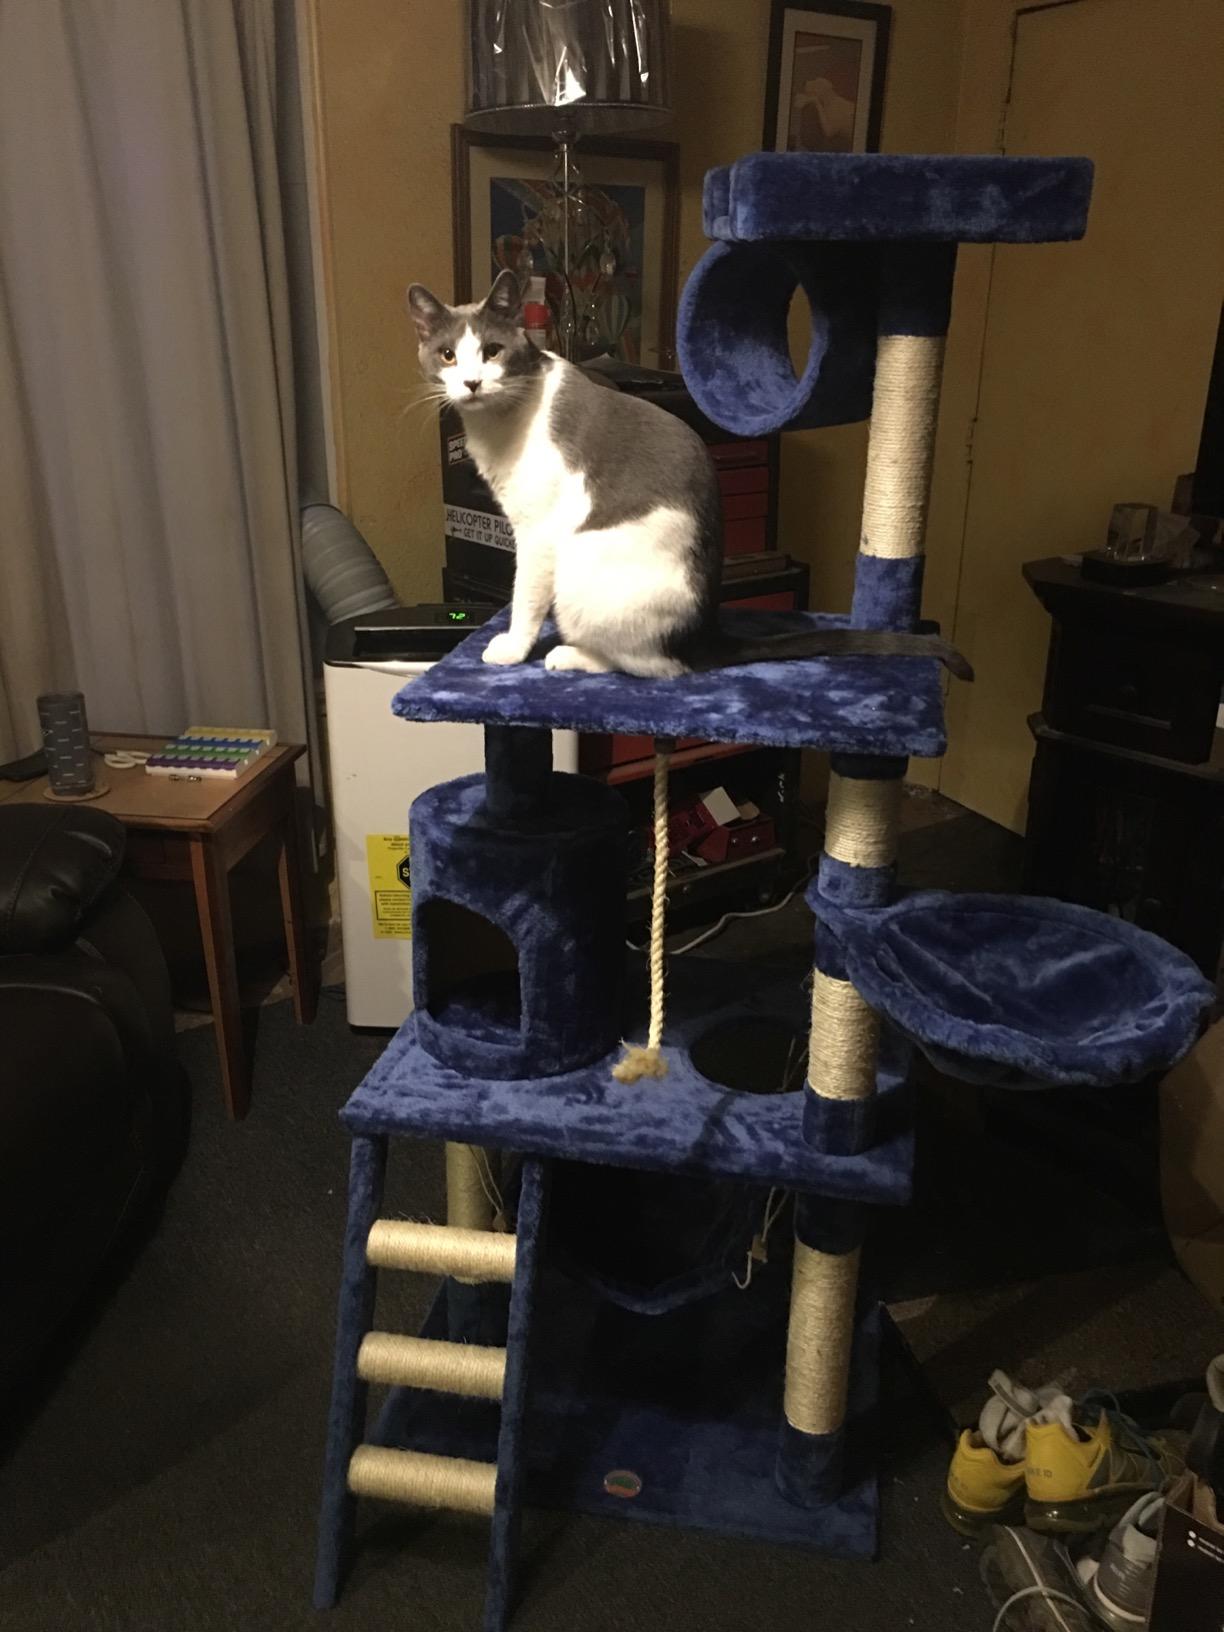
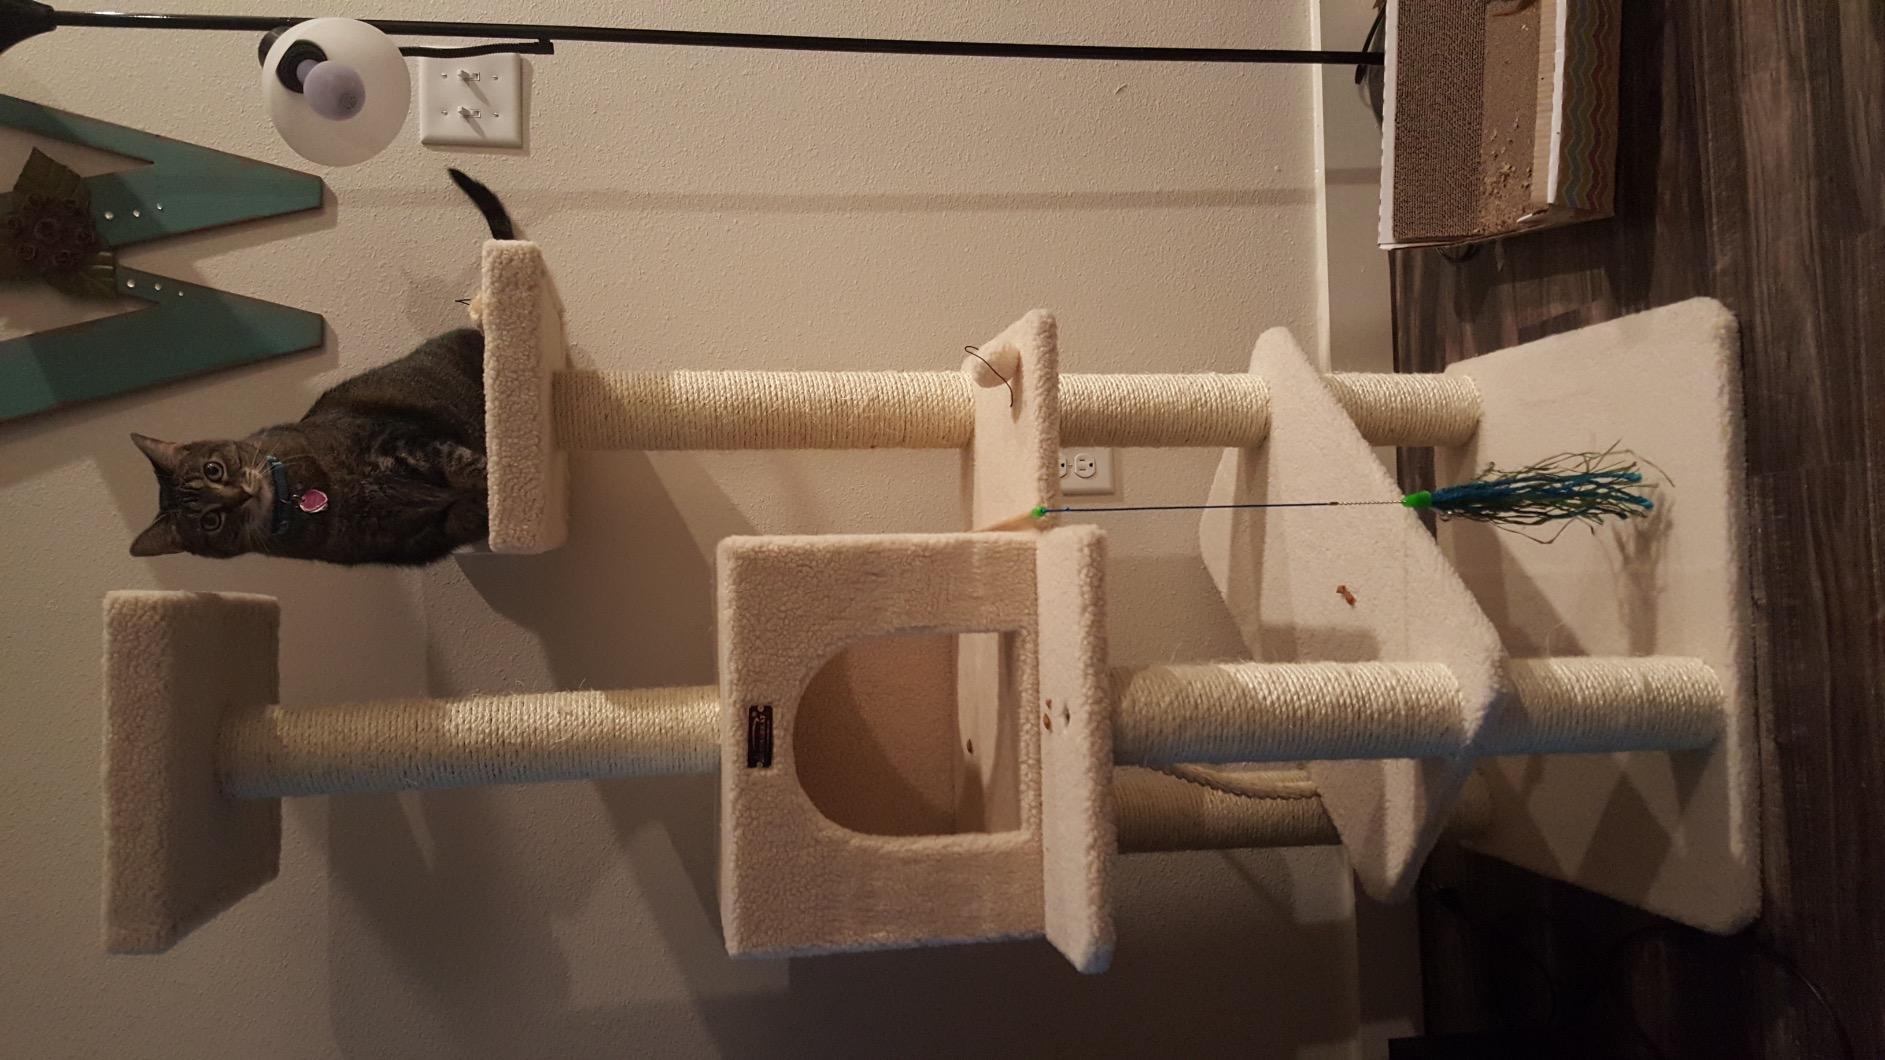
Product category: items_cat tree
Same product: no